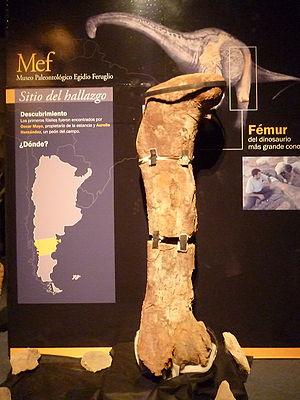
Trelew est une ville de la province de Chubut, en Argentine. Elle est située en Patagonie, dans la vallée inférieure du río Chubut, dans le département de Rawson, à environ 20 km de l'océan Atlantique. Elle comptait 90 000 habitants en 2006.